Jonathan Leong

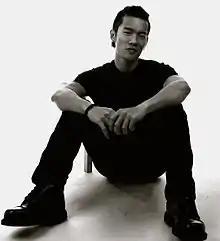
Jonathan Leong

Jon Leong, 梁偉鑛, (pronounced Liang Wei Kuang in mandarin) (Born Jonathan Leong, 6 June 1982) is a Singaporean performing artist, singer-songwriter, music producer and actor. His first steps into the world of entertainment started when he played in bands in the Singaporean live music bar and club scene through his university days before achieving public prominence after finishing as the runner-up during the second season of Singapore Idol, a franchise of the popular Pop Idol series. He played the principal role of "The Boy" in the Cirque Du Soleil-esque circus musical, Voyage De La Vie. The show ran for more than 3 years, making it the longest running show in Singapore until the time of its closing.